Ummanigash (son of Urtak)

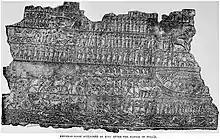
Ummanigash and Tammaritu acclaimed as rulers of Elam after the Battle of Ulai. British Museum.

Ummanigash was briefly (ruled 653-652 BCE) a ruler in the ancient kingdom of Elam, ruling after the beheading of his predecessor Teumman in 653. He ruled part of Elam while his brother, Tammaritu, ruled another. He is also referred to as Humban-nikash II and Khumban-nikash II.